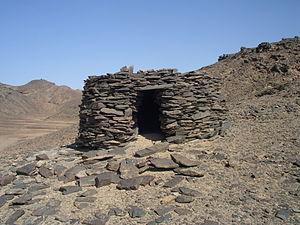
Tombe tour de Jebel Ruwaik - Yémen
Une tombe tour est un monument funéraire construit par des populations de pasteurs nomades et semi-nomades de la fin du IVᵉ millénaire au début du IIᵉ millénaire av. J.-C. au Proche et Moyen-Orient. Dans la péninsule arabique, le vocable « cairn » a été largement employé pour désigner les tombes tours. Dans le Sinaï, on leur a donné un nom d'origine locale, les « nawamis ».